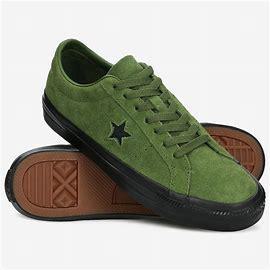
Brand: Converse
Model: One Star